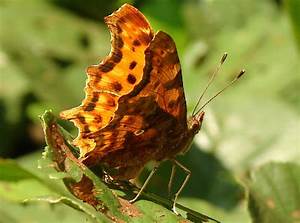
Label: butterfly